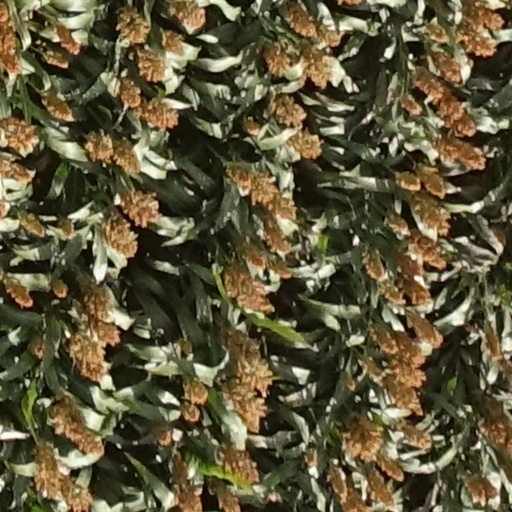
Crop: sorghum